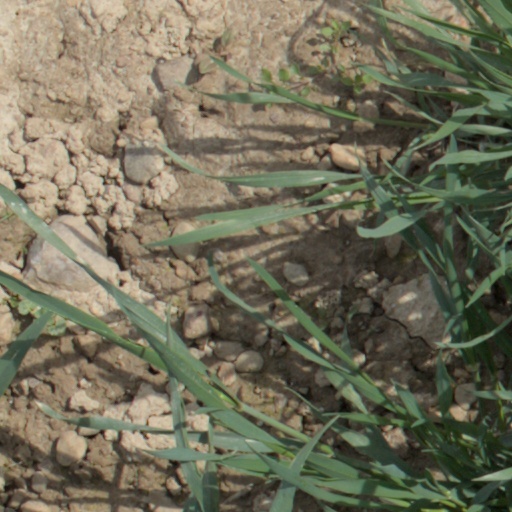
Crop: wheat